Fish locomotion

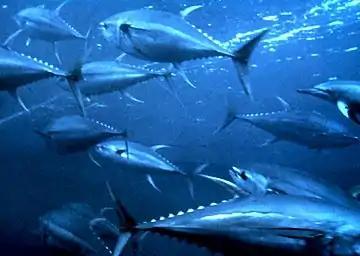
Fish, like these yellowfin tuna, use many different mechanisms to propel themselves through water

Fish locomotion is the various types of animal locomotion used by fish, principally by swimming. This is achieved in different groups of fish by a variety of mechanisms of propulsion, most often by wave-like lateral flexions of the fish's body and tail in the water, and in various specialised fish by motions of the fins. The major forms of locomotion in fish are: